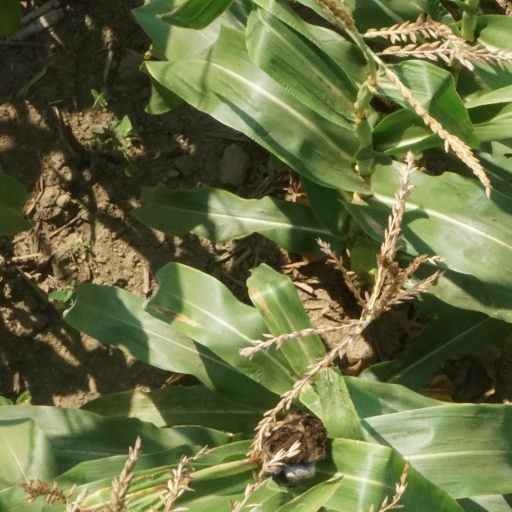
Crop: maize; corn